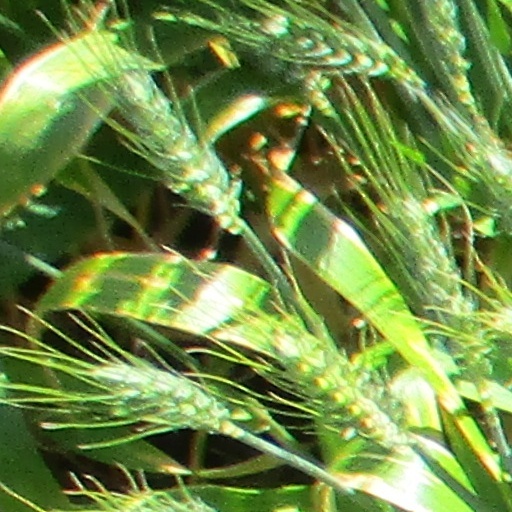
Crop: wheat